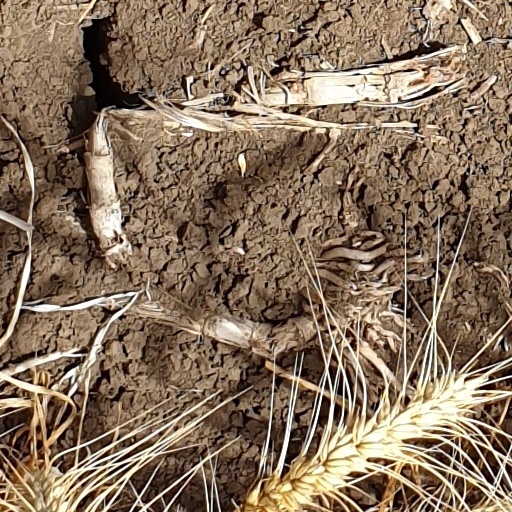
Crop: wheat